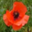
Label: poppy